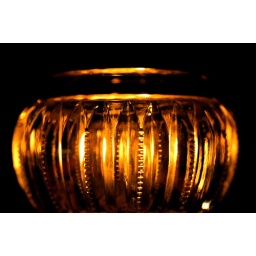
I mainly walked around my house. But I did get a picture of a cut-glass bowl with a votive candle inside it.